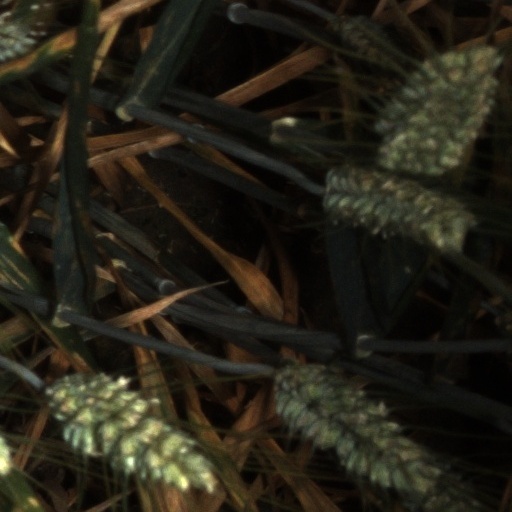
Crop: wheat